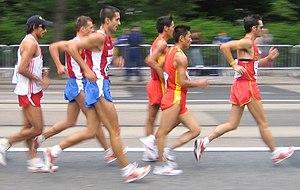
Compétition de marche à Helsinki en Finlande durant les championnats du monde d'athlétisme de 2005 qui ont eu lieu en août 2005. Le marcheur de droite commet une faute puisqu'aucun de ses pieds ne touche le sol.
L’athlétisme est un ensemble d’épreuves sportives codifiées comprenant les courses, sauts, lancers, épreuves combinées et marche. L'origine du mot athlétisme vient du grec « Athlos » signifiant combat. Il s’agit de l’art de dépasser la performance des adversaires en vitesse ou en endurance, en distance ou en hauteur. Les épreuves athlétiques, individuelles ou par équipes, ont varié avec le temps et les mentalités. L'athlétisme est l'un des rares sports universellement pratiqués, que ce soit dans le monde amateur ou au cours de nombreuses compétitions de tous niveaux. La simplicité et le peu de moyens nécessaires à sa pratique expliquent en partie ce succès. Les premières traces de concours athlétiques remontent aux civilisations antiques. La discipline s'est développée au cours des siècles, des premières épreuves à sa codification.